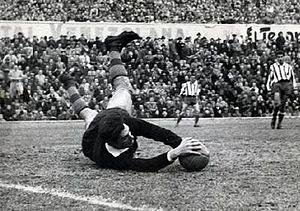
Antonio Ramallets Simón, né le 1ᵉʳ juillet 1924 à Barcelone et mort le 30 juillet 2013 dans la même ville, est un joueur international et entraîneur de football espagnol.
Cet article recense les joueurs du FC Barcelone ayant au moins fait une apparition en match officiel avec l'équipe première par ordre chronologique et alphabétique. Un total de 958 joueurs ont joué au moins un match officiel avec le Barça entre 1899 et mars 2018.
Víctor Valdés, né le 14 janvier 1982 à L'Hospitalet de Llobregat, est un footballeur international espagnol évoluant comme gardien de but dans les années 2000 et 2010. Il devient ensuite entraîneur.